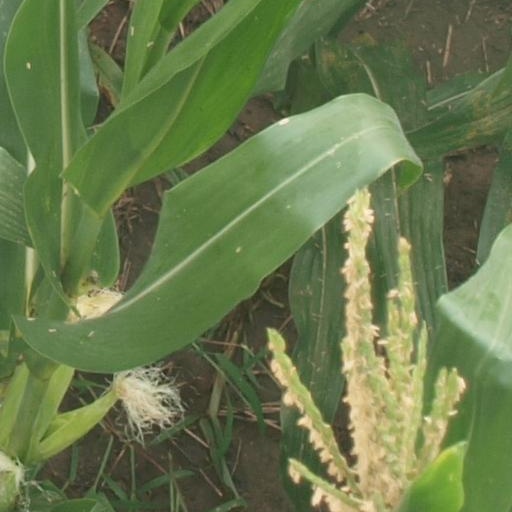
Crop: maize; corn